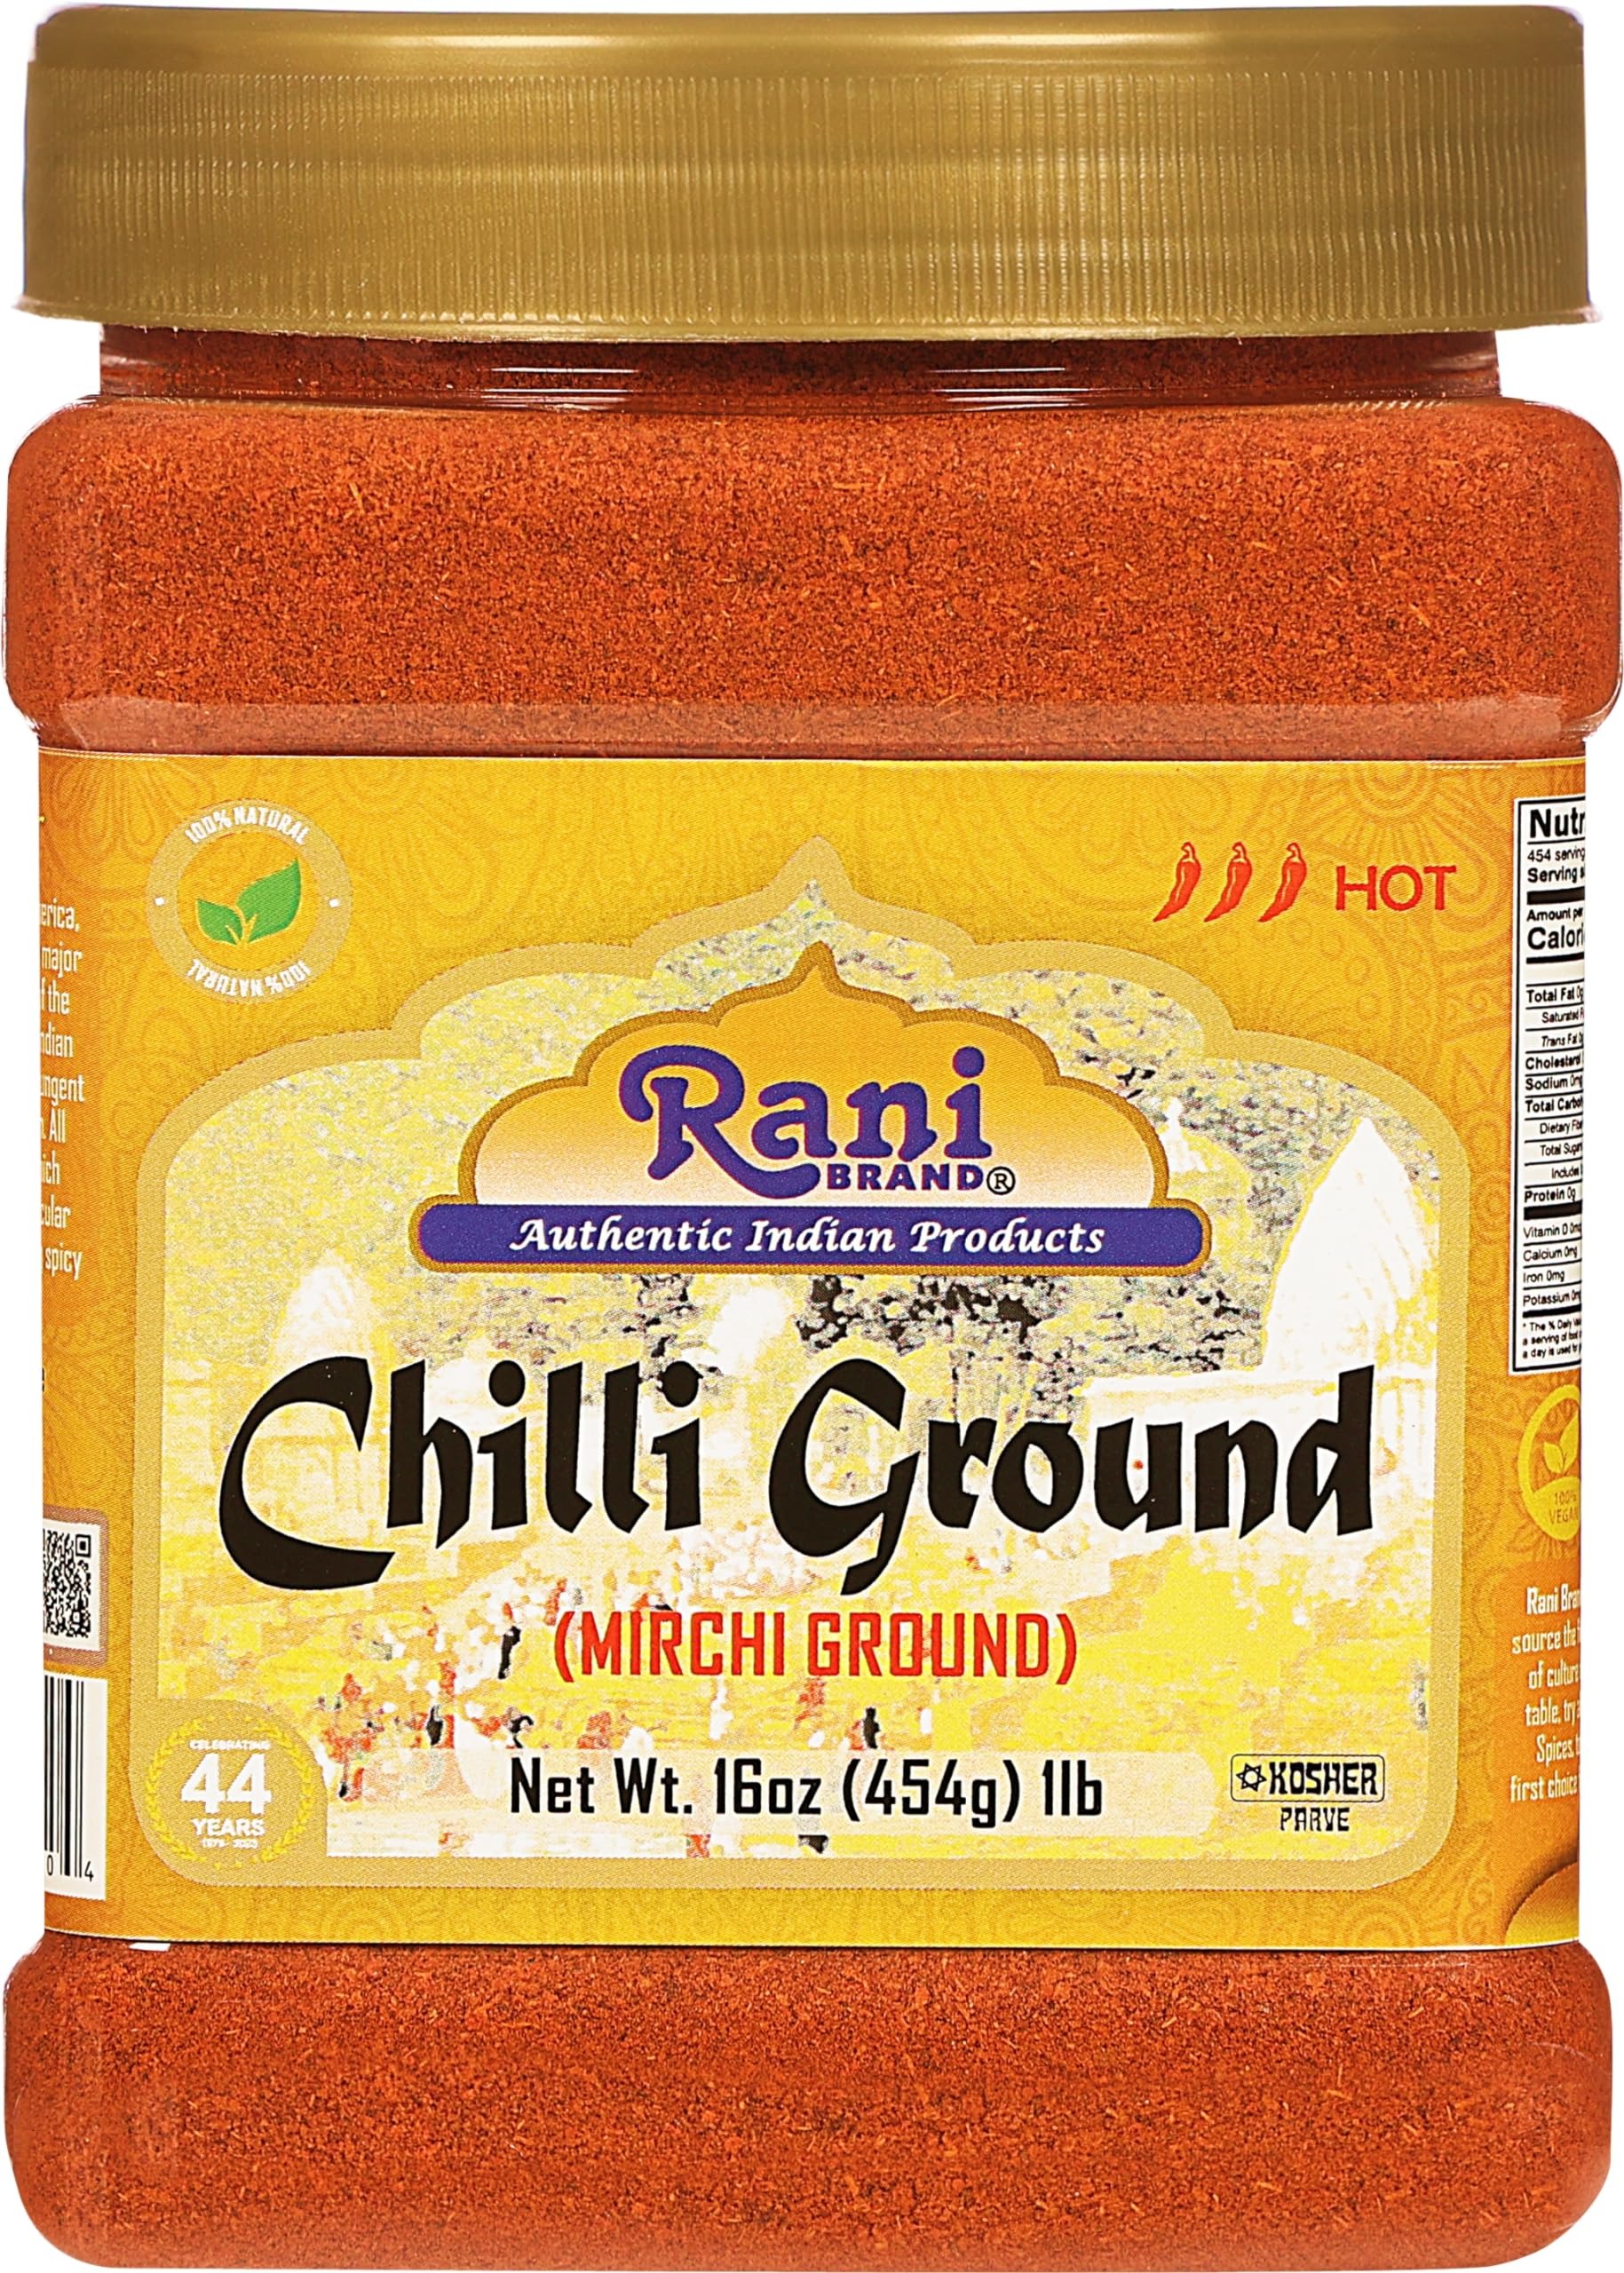
Item Name: Rani Chilli Powder (Mirchi) Ground Indian Spice 16oz (1lb) 454g PET Jar ~ All Natural | Salt-Free | Vegan | No Colors | Gluten Friendly | NON-GMO | Kosher | Indian Origin
Bullet Point 1: You'll LOVE our Chilli (Hot Mirchi) Ground by Rani Brand--Here's Why:
Bullet Point 2: 🌶️Now KOSHER! 100% Natural, No preservatives, Non-GMO, Vegan, Gluten Friendly, PREMIUM Gourmet Food Grade Spice.
Bullet Point 3: 🌶️Packed in a no barrier Plastic Jar, let us tell you how important that is when using this, potent of all Indian Spices!
Bullet Point 4: 🌶️Rani is a USA based company selling spices for over 40 years, buy with confidence!
Bullet Point 5: 🌶️Net Wt. 16oz (1lb) 454g, 30,000 - 40,000 SHU Heat Level, Product of India, Alternate Name (Indian) Mirchi Ground
Product Description: PRODUCT INFORMATION Though originating in Central and South America, chili powder has found its way into being a major component in Indian cuisine. India is one of the largest producers of chilies in the world. Indian Chili powders can rage from being mildly pungent to fiery hot depending on its classification. Rani Chili Ground is a gentle blend of S4 Guntar Extra Hot Chilies & Kashmiri Chilies that are flavorful but mild. 30,000 - 40,000 SHU. PRODUCT SPECIFICATIONS Product Type: Ground Powder Ingredients: Chilli Ground
Value: 16.0
Unit: Ounce

Price: 15.49